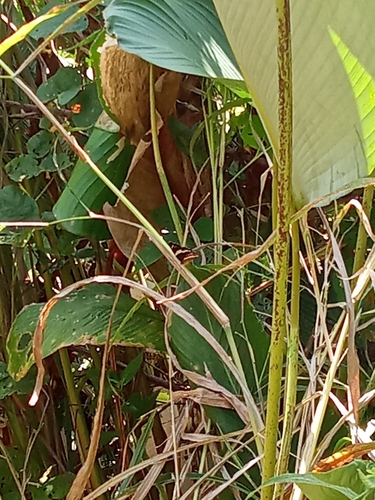
Scientific name: Anartia fatima
Common name: Banded peacock
Family: Nymphalidae
Order: Lepidoptera
Pollinator type: Primary pollinator
Habitat: Open areas and gardens
Geographic range: South America
Conservation status: Least Concern